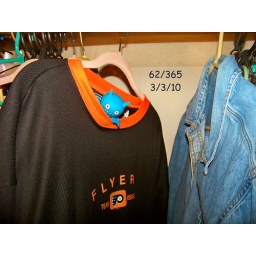
I looked all over the house for Icy and finally found him hiding in the bedroom closet.